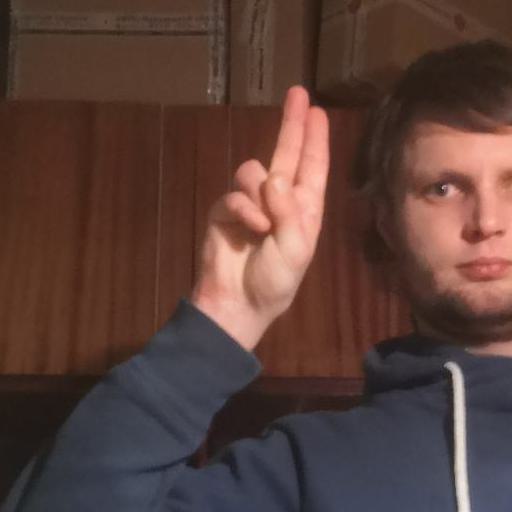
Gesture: two_up